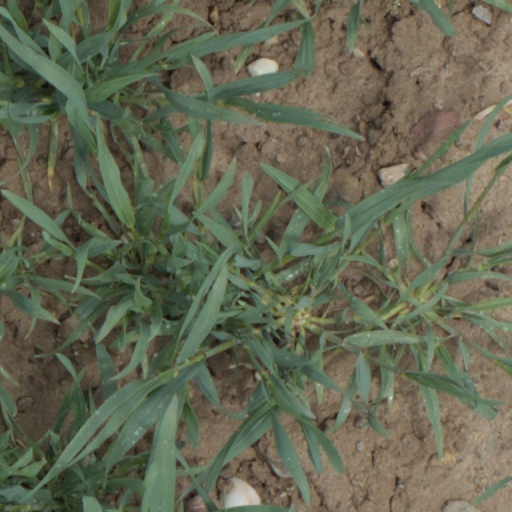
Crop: wheat